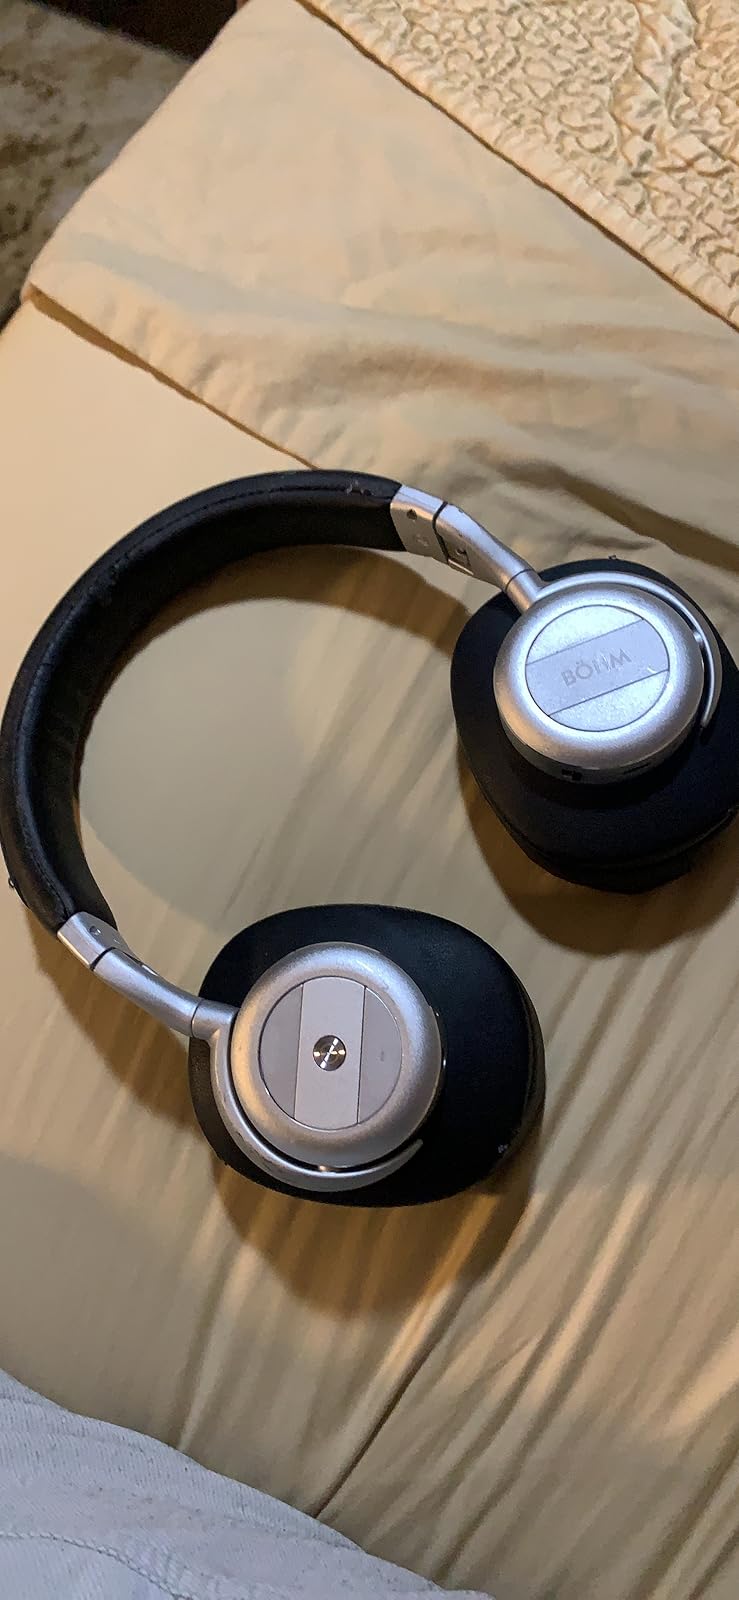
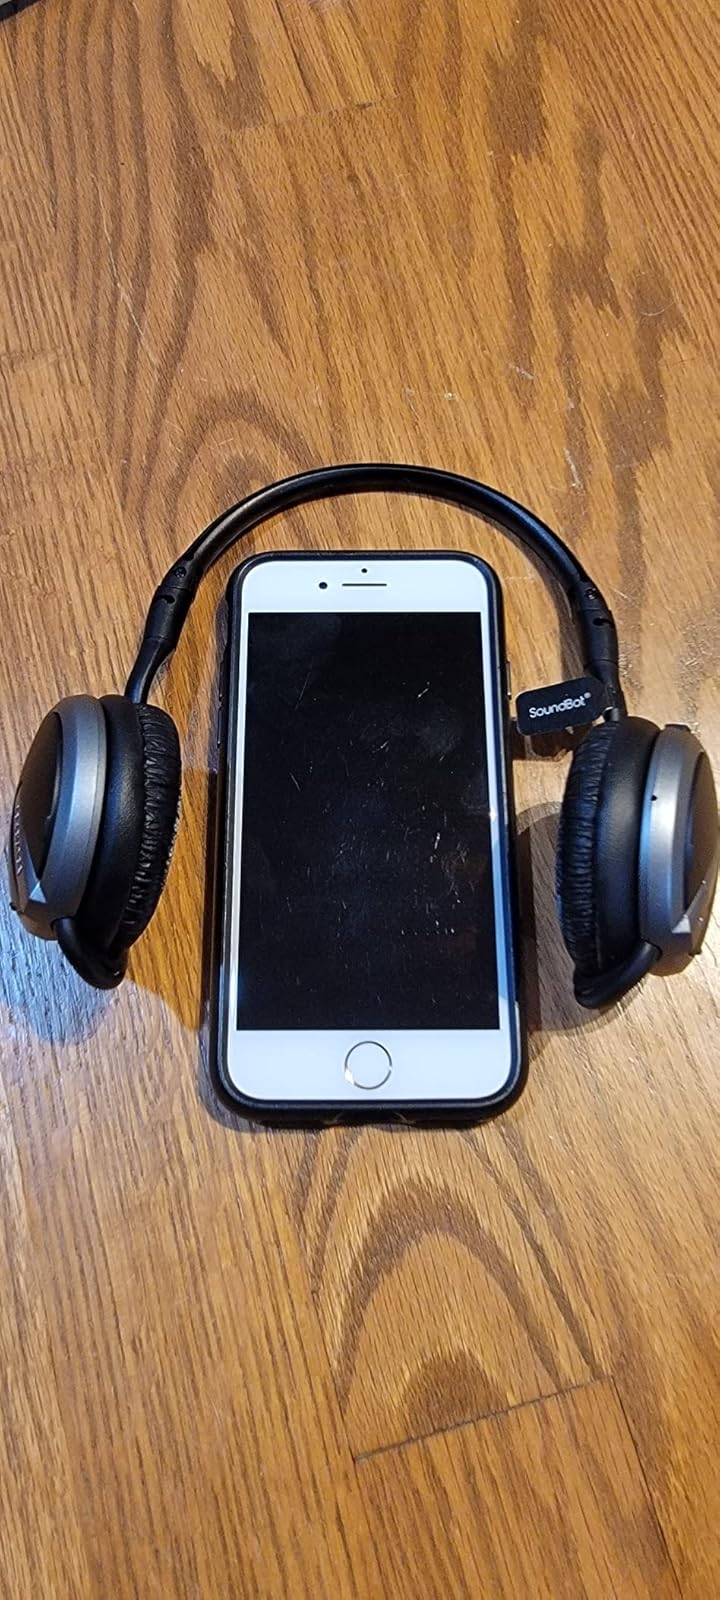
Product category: headphones
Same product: no